Clay Aiken

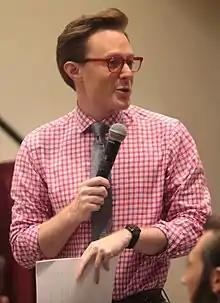
Aiken at Politicon in 2016

Clayton Holmes Aiken ("né" Grissom; born November 30, 1978) is an American singer, television personality, actor and political activist. Aiken finished second place on the second season of "American Idol" in 2003, and his debut album, "Measure of a Man", went multi-platinum. He released four more albums on the RCA label, "Merry Christmas with Love" (2004), "A Thousand Different Ways" (2006), the Christmas EP "All is Well" (2006), and "On My Way Here" (2008). Since then he has released two more albums, both with Decca Records: "Tried and True" (2010) and "Steadfast" (2012). Aiken has also had eleven tours in support of his albums. In all, he has sold over 5 million albums, and is the fourth-highest-selling "American Idol" alumnus.